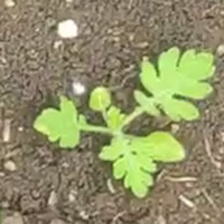
Weed species: Gajar_gavat_(Parthenium hysterophorus)